Brian Faulkner (British Army soldier)

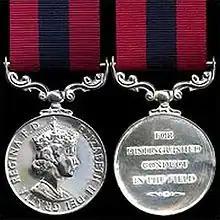
The Distinguished Conduct Medal (EIIR)

On his return from the Falklands War Faulkner received his Distinguished Conduct Medal from Queen Elizabeth II at Buckingham Palace, along with Sgt. John Pettinger.